Tropical cyclones in 2015

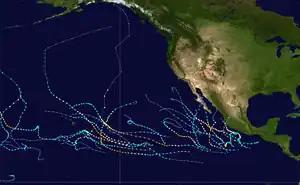
2015 Pacific hurricane season summary map

The season was the last of three consecutive below-average Atlantic hurricane seasons. It was a slightly below average season in which twelve tropical cyclones formed. Eleven of the twelve designated cyclones attained tropical storm status. Of the eight tropical storms, four reached at least Category 1 hurricane intensity. The 2015 season extended the period without major hurricane landfalls in the United States to ten years, with the last such system being Hurricane Wilma in 2005. The lack of activity was primarily attributed to an atmospheric circulation that favored dry, sinking air over low latitudes to the west of 40°W and westerly wind shear enhanced by El Niño. A few notable events occurred during the season. Ana was the first tropical cyclone to form in the off-season since Beryl in 2012. Erika became only the second storm in the satellite era to be retired without reaching hurricane strength (Tropical Storm Allison was the first) and only the third to be retired without having made landfall (Hurricanes Klaus and Fabian were the first and second, respectively). Fred was one of the easternmost tropical storms recorded and made landfall in Cape Verde as a Category 1 hurricane, becoming the first hurricane to strike that country since 1892. Joaquin was the most intense storm of non-tropical origin in the satellite era and the strongest to affect the Bahamas in October since 1866. The tropical cyclones of this season caused 89 deaths and at least $731.8 million in damage. The Atlantic hurricane season officially ended on November 30, 2015.